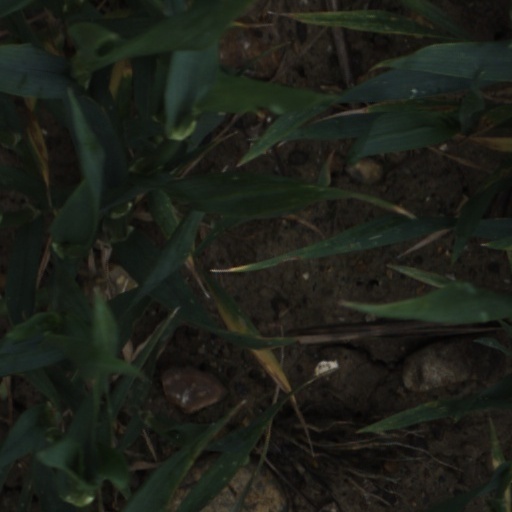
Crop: wheat